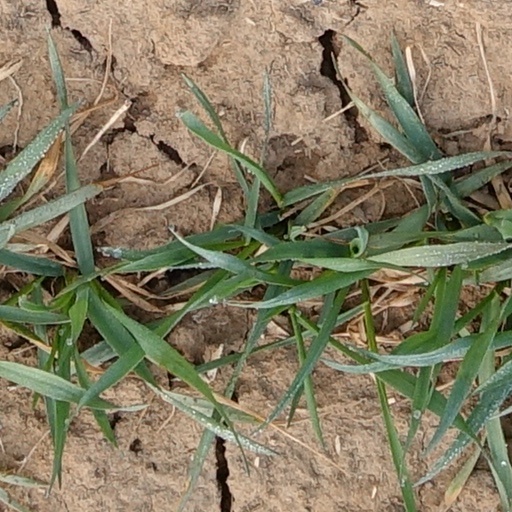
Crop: wheat